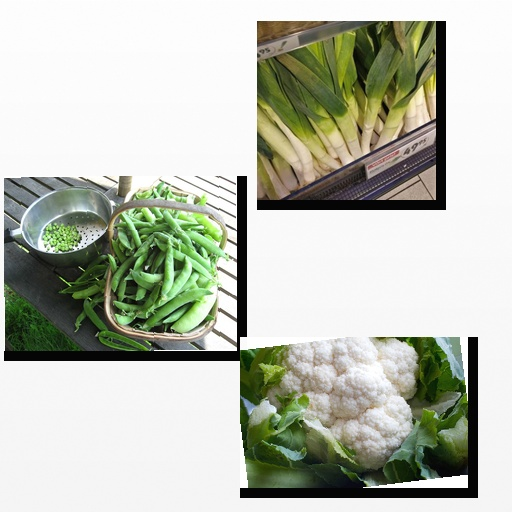
Food items: leek, peas, cauliflower